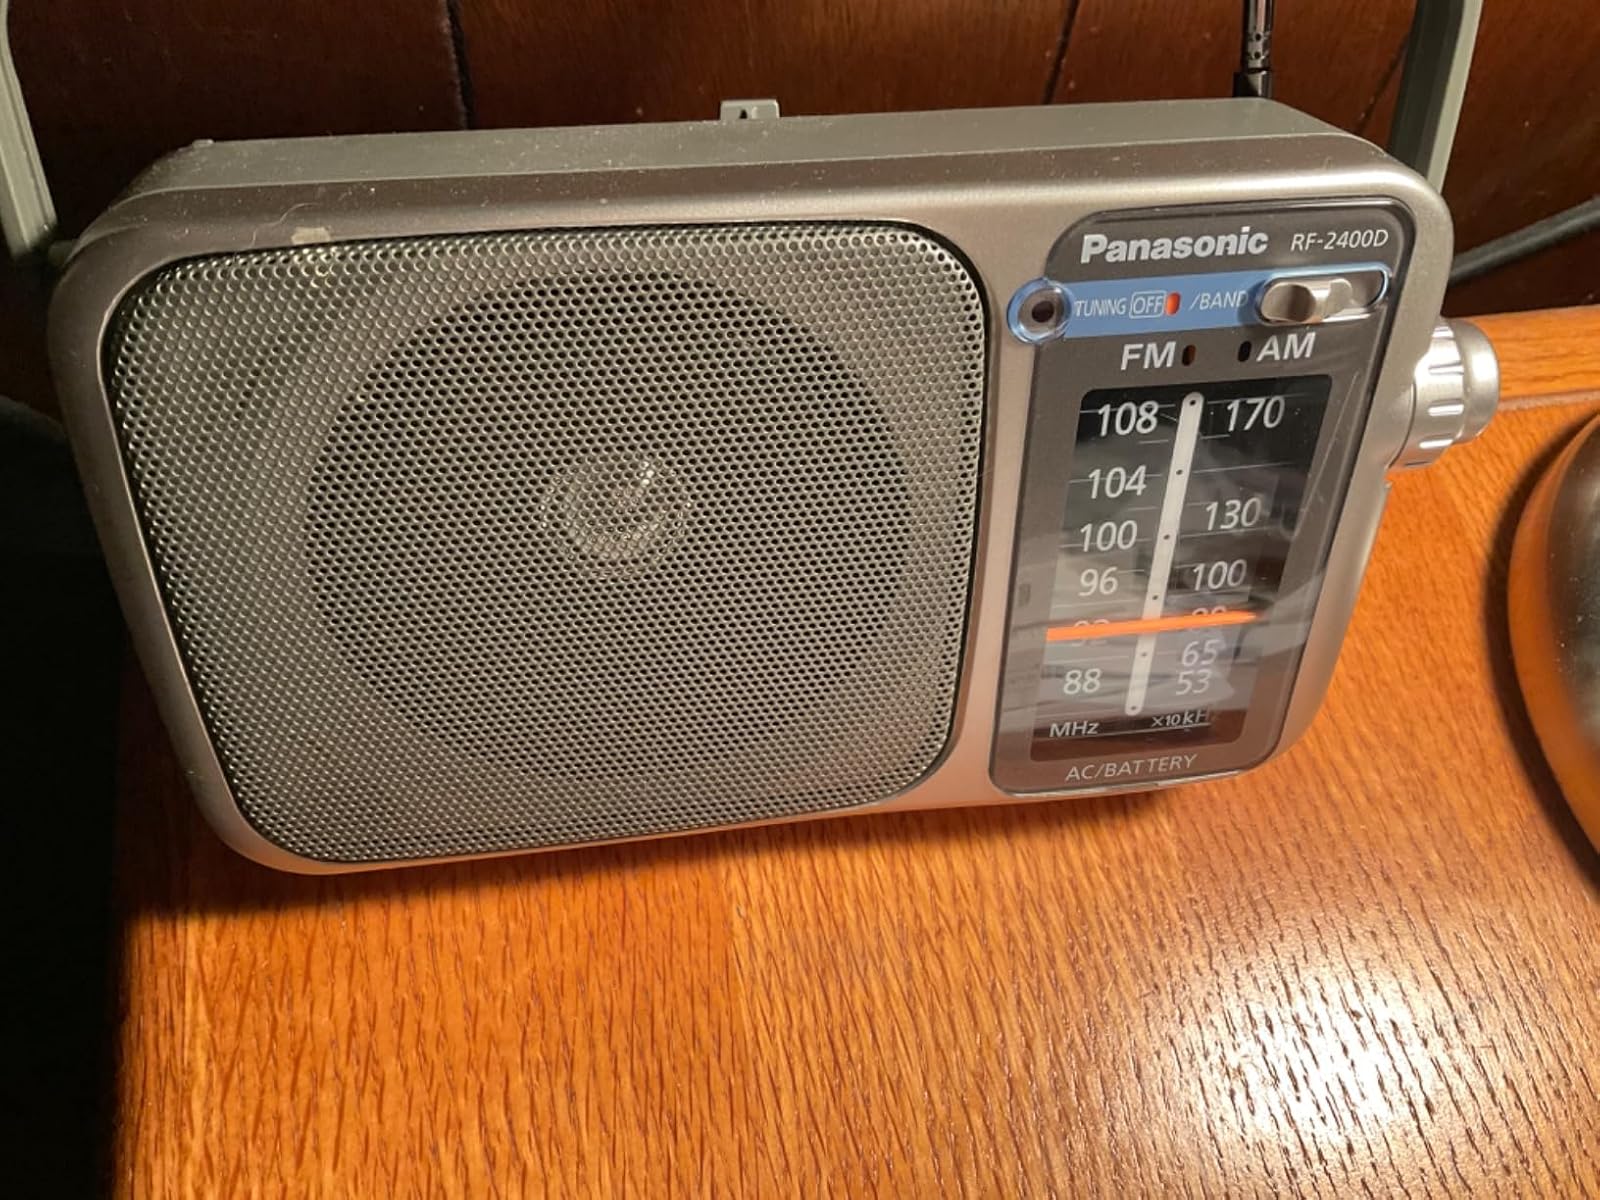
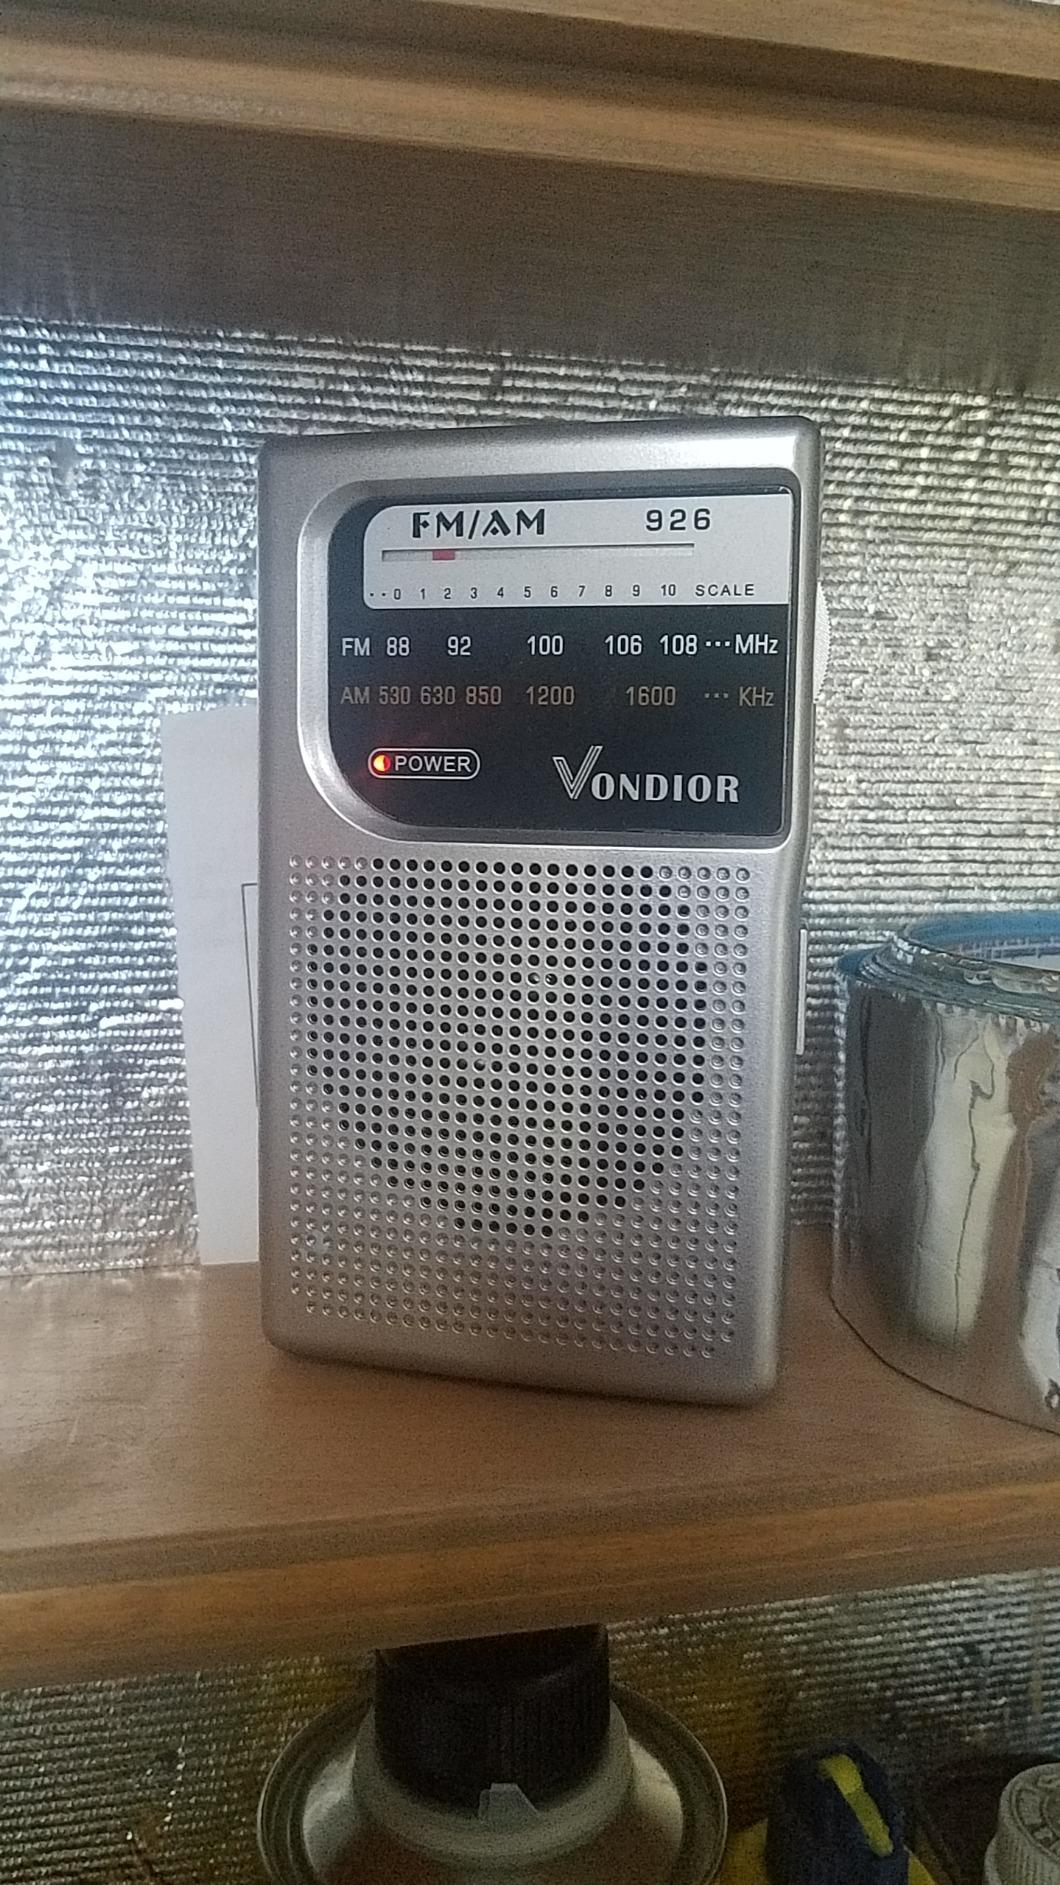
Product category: radio
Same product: no